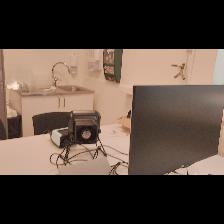
Label: NonHuman